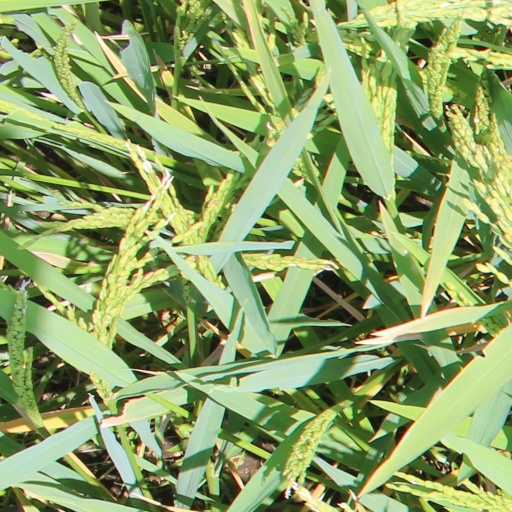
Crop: rice